Carmelite convent, Nantes

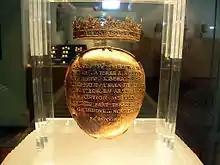
The heart of Anne of Brittany.

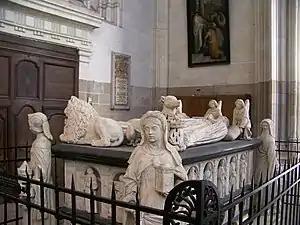
Tomb of François II of Brittany, completed in 1507 in the chapel of the Carmes, from which it was removed in 1792 and transferred in 1817 to the Cathedral of St. Pierre and St. Paul in Nantes.

In 1499, Anne of Brittany initiated the project to create a tomb adorned with sculptures, including the recumbent figures of her parents, Francis II of Brittany and Marguerite of Foix. This monumental work was designed by the painter Jehan Perréal and executed by the sculptor Michel Colombe between 1502 and 1507. Francis was interred in the Carmelite chapel, alongside his first wife, Marguerite of Brittany. In 1506, the Duchess and Queen of France obtained authorization to transfer the remains of her mother and her father's second wife, Marguerite of Foix, to the Carmelite church, where the tomb was completed. Upon the interment of the body in 1507, the tomb contained three remains. Following her demise in 1514, Anne of Brittany was laid to rest in the Basilica of Saint-Denis, by the tradition observed for Capetian monarchs. However, her heart, placed in a golden casket (or reliquary), was interred in the family tomb.